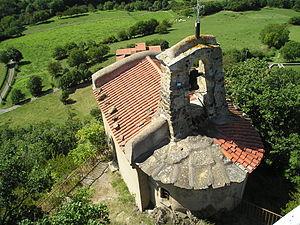
Saint-Julien-de-Coppel est une commune française située dans le département du Puy-de-Dôme, en région Auvergne-Rhône-Alpes. Elle fait partie de l'aire urbaine de Clermont-Ferrand.